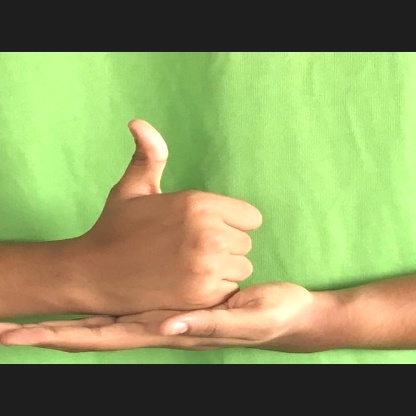
Mudra: Shivalinga